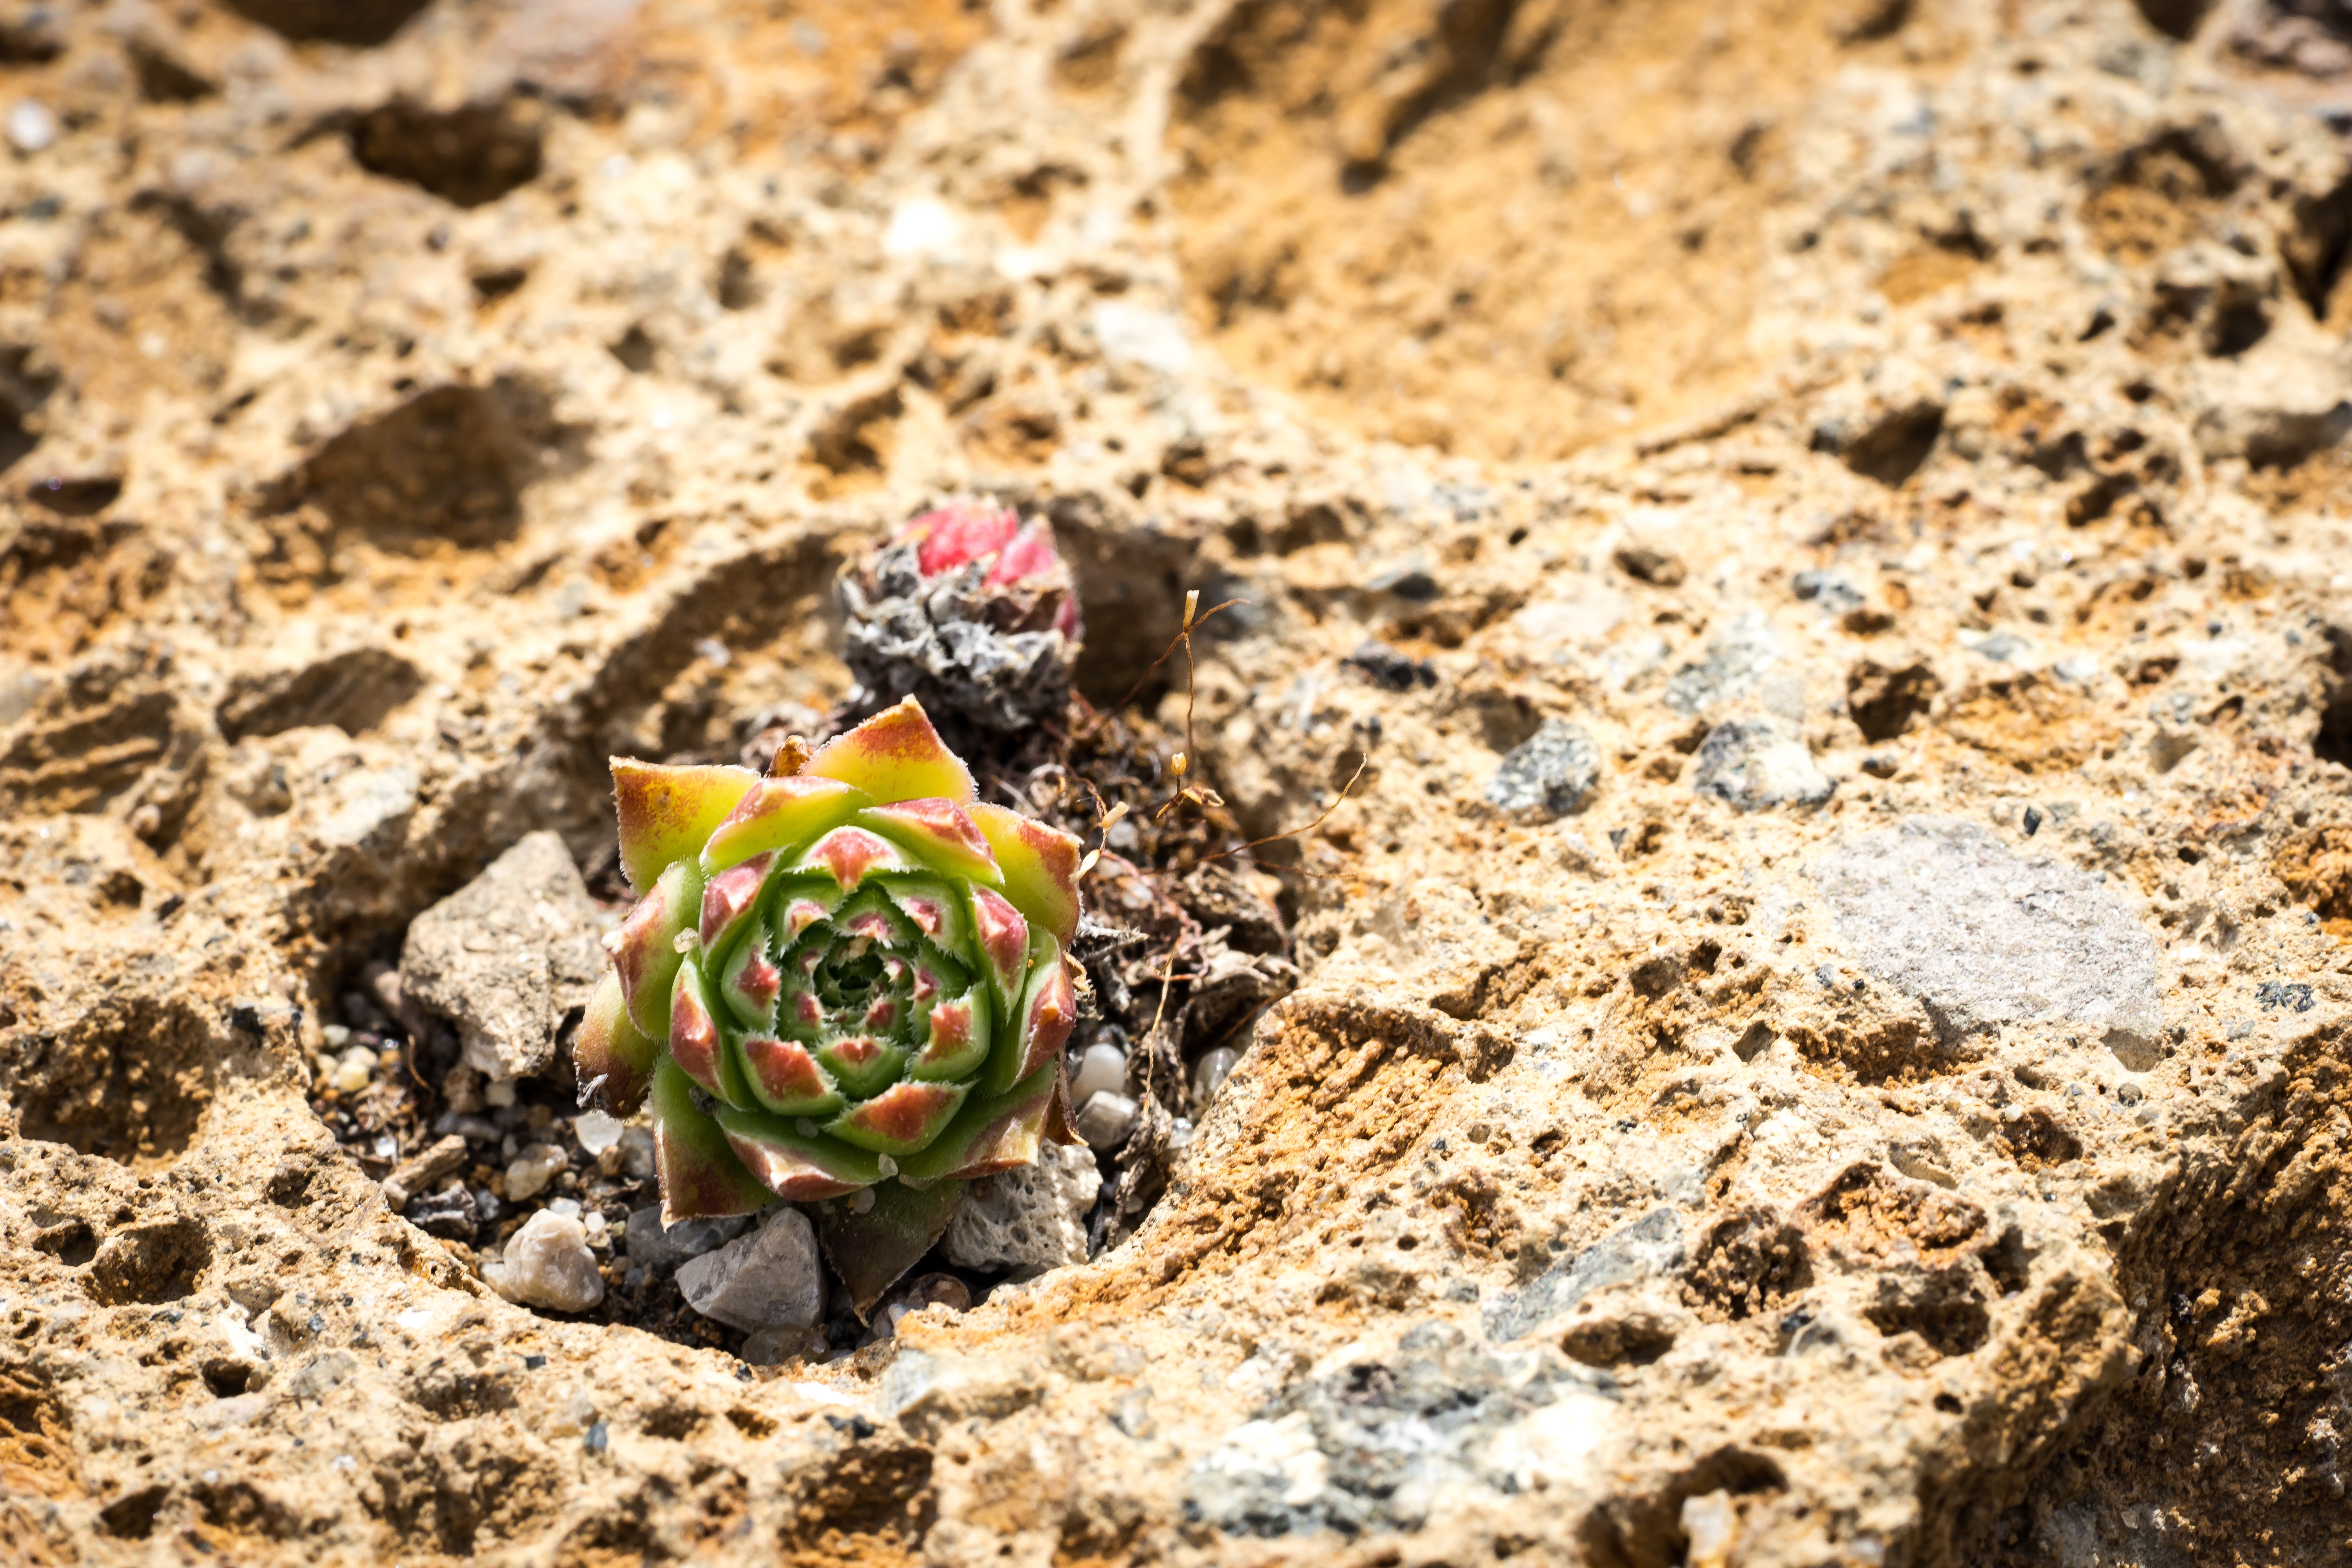
flower, wildlife, insect, soil, fauna, invertebrate, macro photography